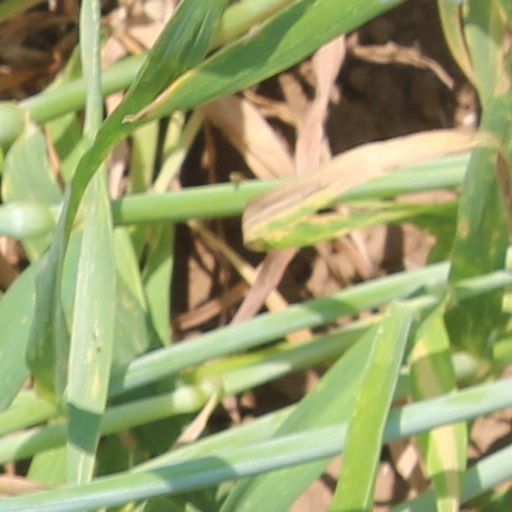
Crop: wheat